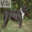
Label: dog